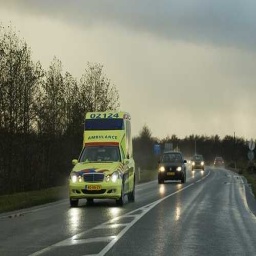
Label: ambulance